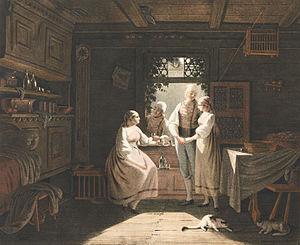
Le Kiltgang était un rendez-vous galant et traditionnellement nocturne, cette visite impliquant souvent également des rapports sexuels. Cette manière particulière de rechercher une épouse était largement répandue en Europe centrale et en Europe du nord, mais tout particulièrement dans l’espace alpin et préalpin.